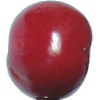
Label: Cherry 2